In a Dublin Park, Light and Shade

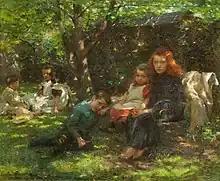
Walter Osborne, "Summertime", 1901. Note the similarity perspective of the viewer, in the treatment of light; the expression of the central female, and the alignment of the figures

"In a Dublin Park, Light and Shade" is set on an autumn evening in the Phoenix Park, in Dublin, and shows five figures sitting on a bench. The central character, brilliantly lit by the light falling from the left, is a young woman holding an infant on her knee, who looks out wearily at the viewer, and appears exhausted and ill.